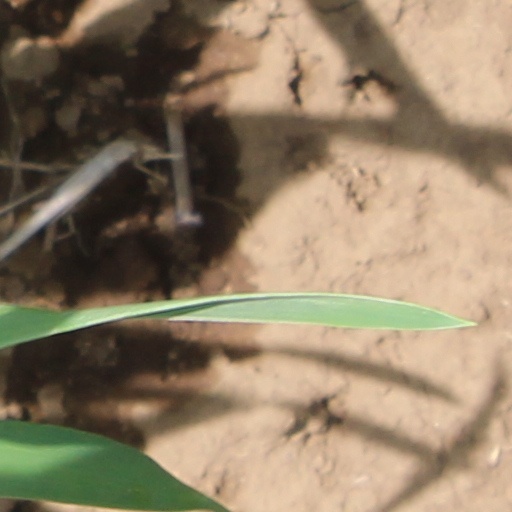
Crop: wheat